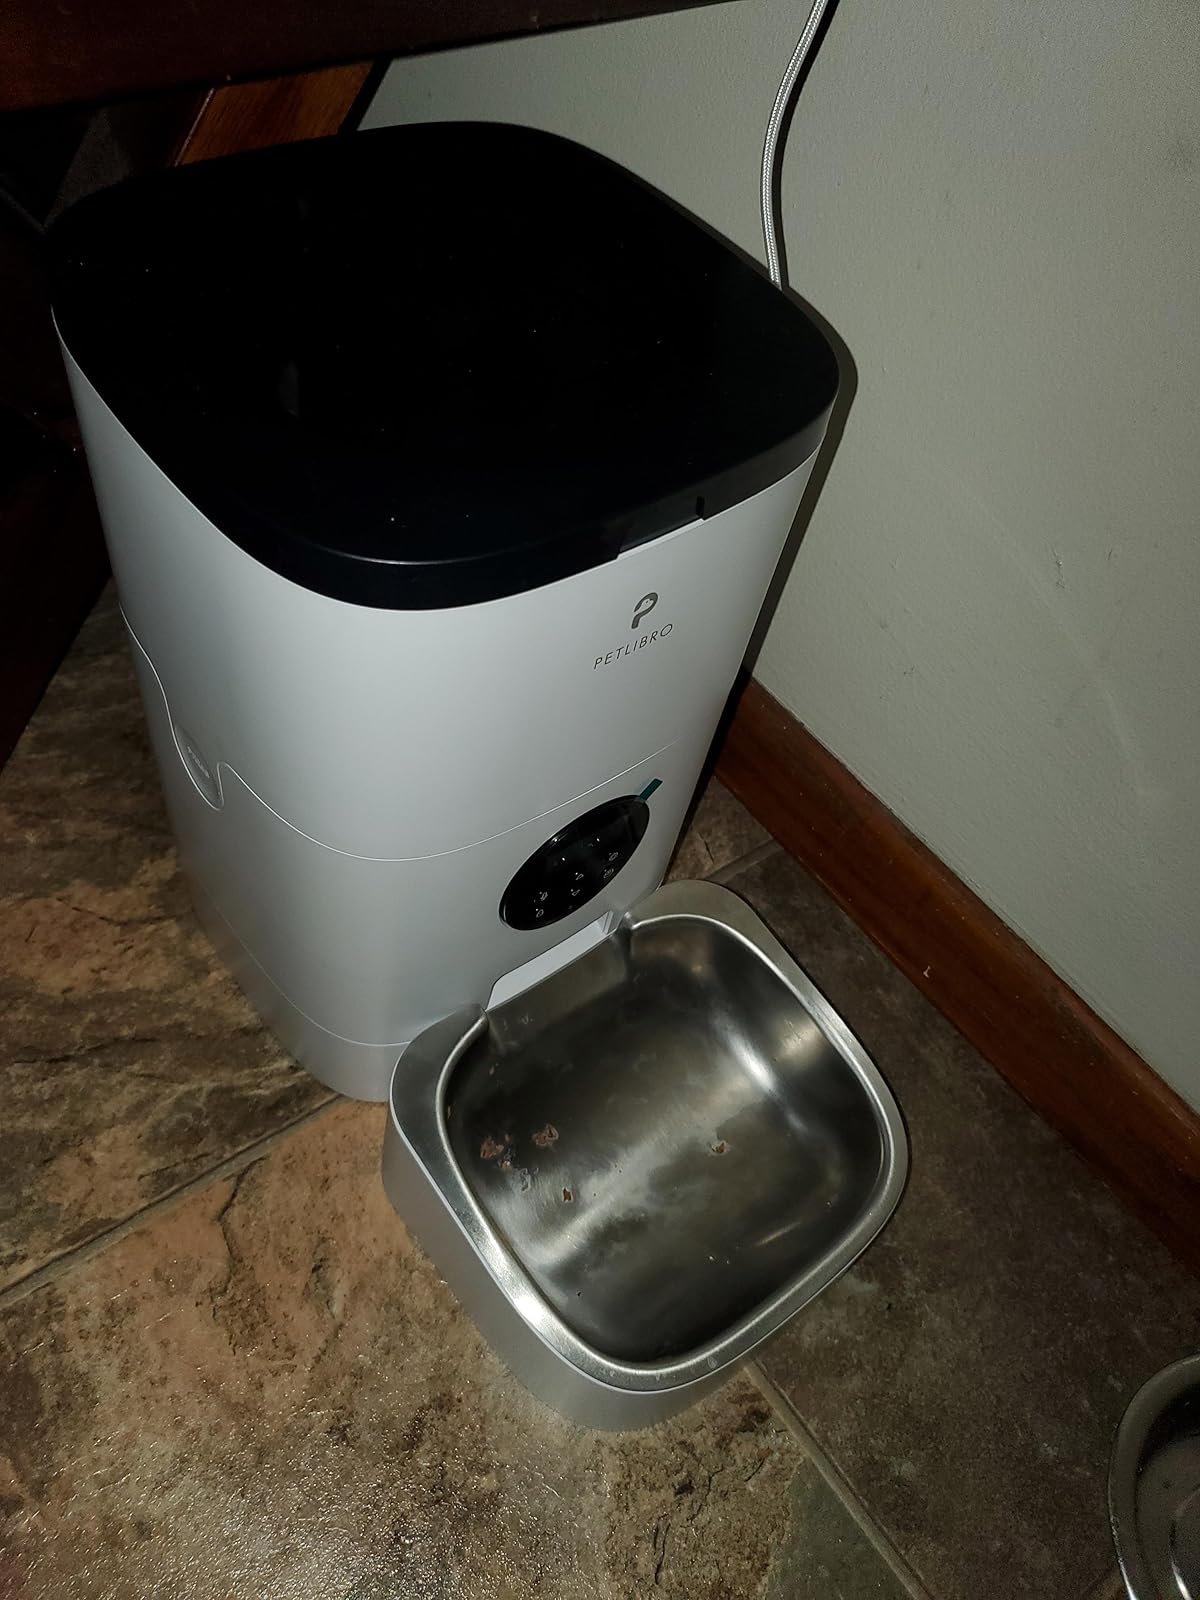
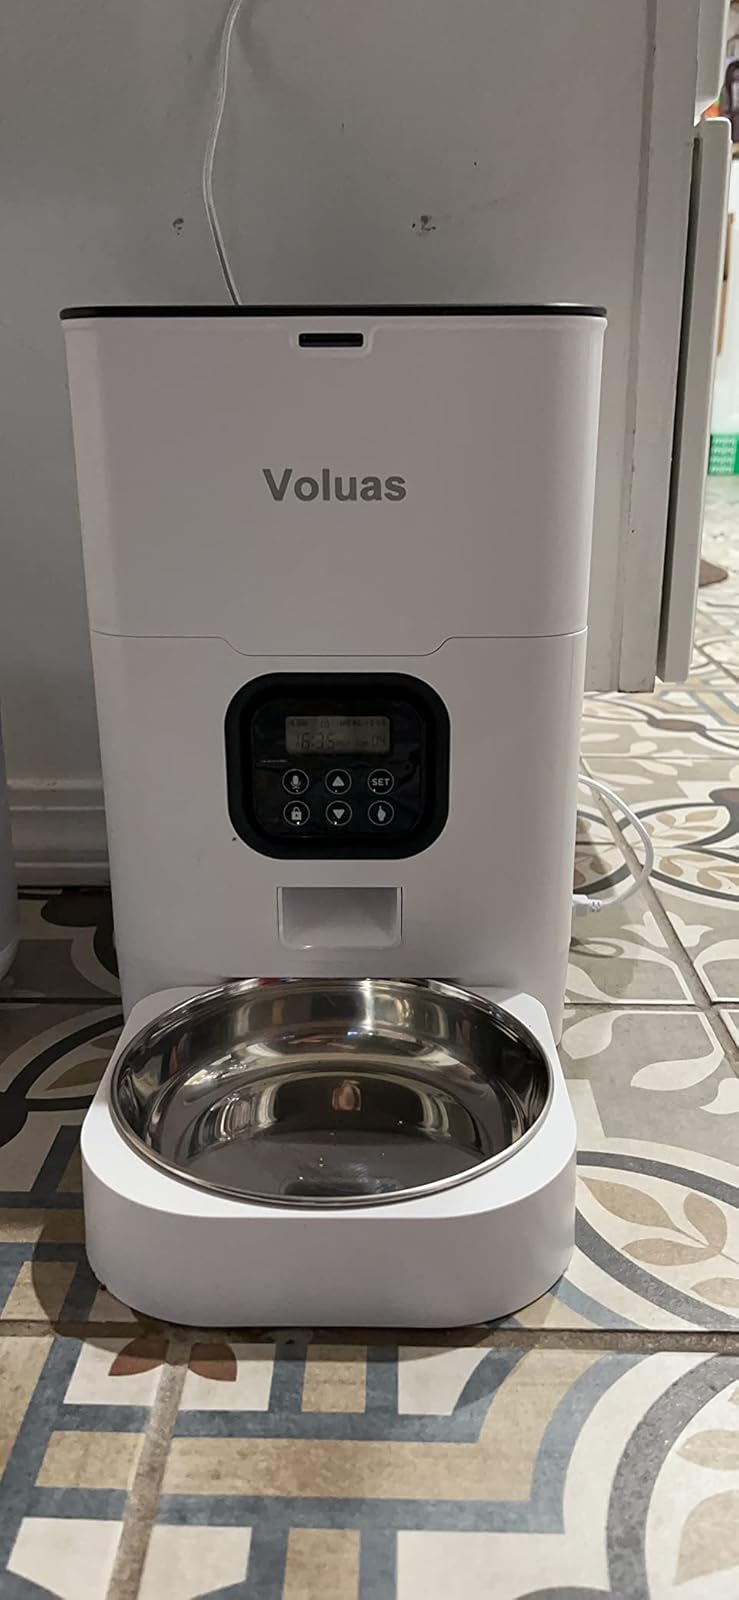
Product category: items_feeder
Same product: no